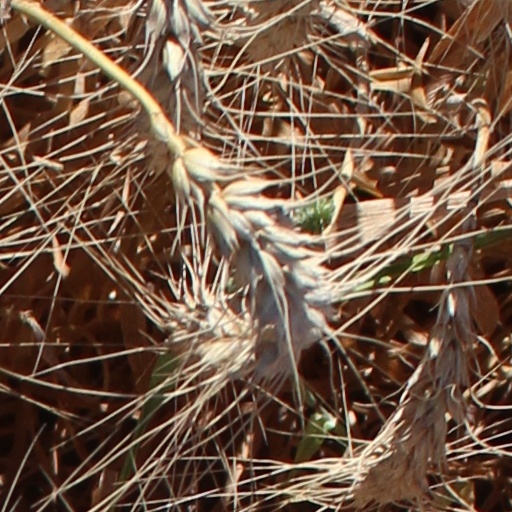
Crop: wheat